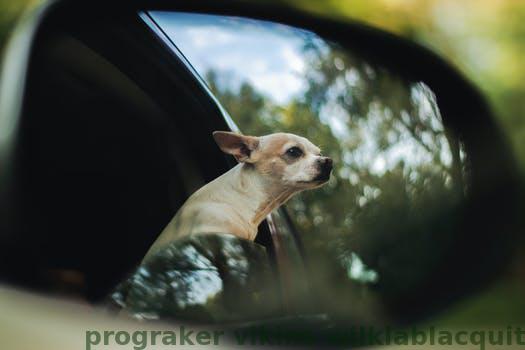
Label: Watermark